Still Reigning

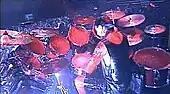
The stage blood used covered Lombardo's drum kit, which resulted in a demanding mixing process as producer Shirley asserted the cymbals sounded like "a coffee mug being tapped with a spoon."

On September 30, 2006, Shirley issued a further statement claiming he had not been paid for his work, and had received threats and insults from people associated with the band: "I've just mixed a really wonderful band with one of the worst sounding recordings ever. It's kinda disgraceful that they won't spend anything on a decent recording! I won't say who, because last time I commented on a sloppy recording (on this page), they refused to pay me and I got all manner of threats and insults from people associated with the band, so I'd best be quiet!"